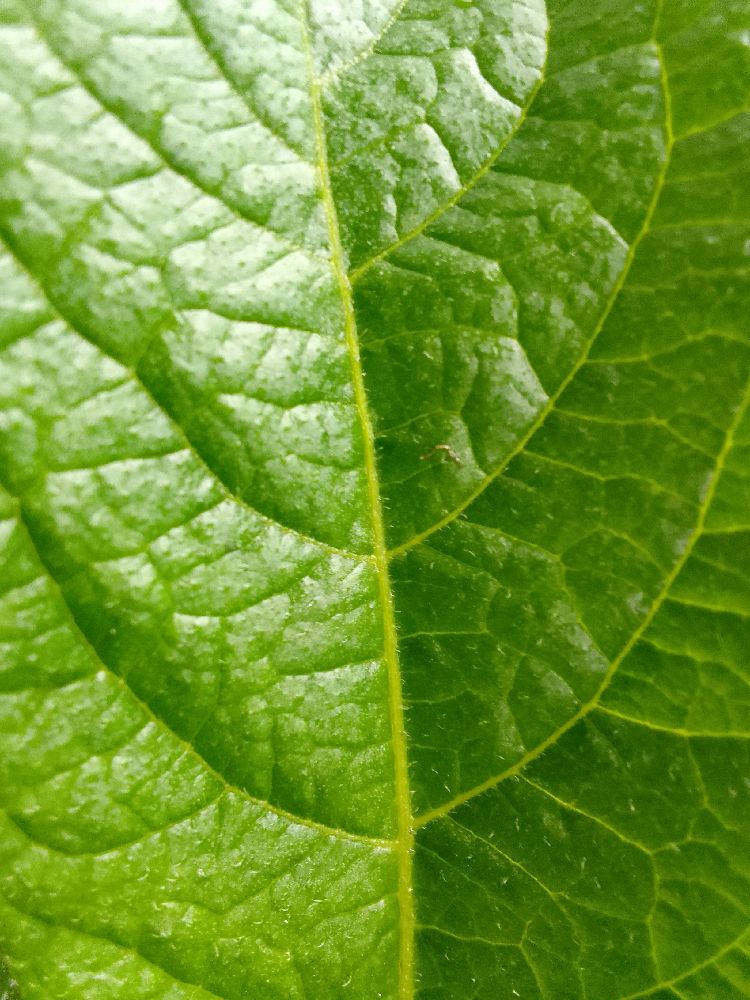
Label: Healthy